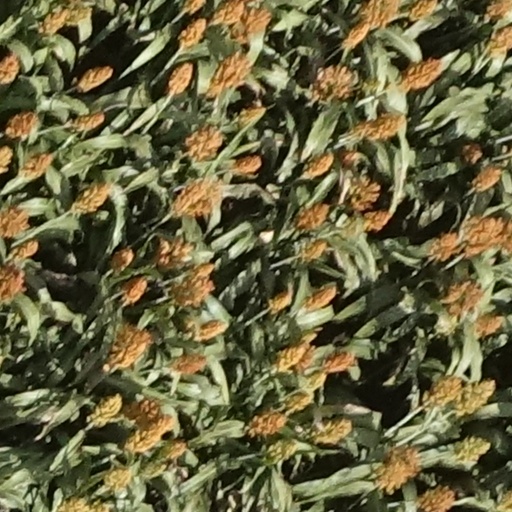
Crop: sorghum